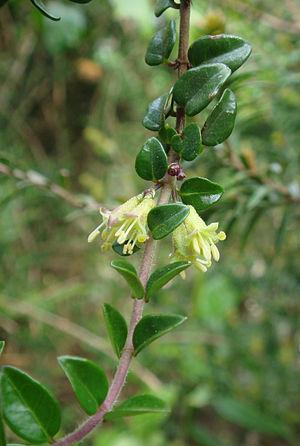
Chèvrefeuille arbustif